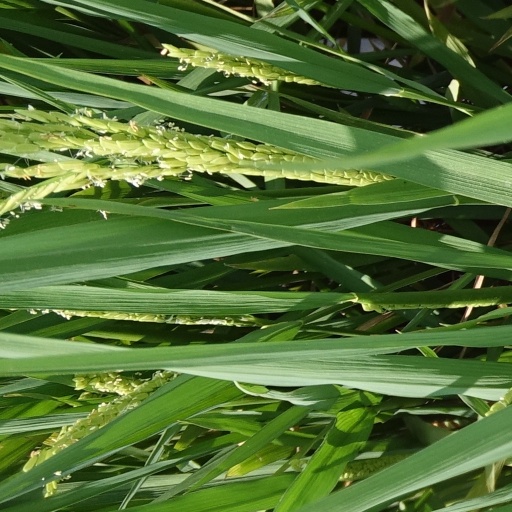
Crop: rice